Phage therapy

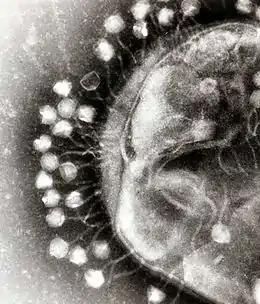
An electron micrograph of bacteriophages attached to a bacterial cell. These viruses are the size and shape of coliphage T1.

Phage therapy, viral phage therapy, or phagotherapy is the therapeutic use of bacteriophages for the treatment of pathogenic bacterial infections. This therapeutic approach emerged at the beginning of the 20th century but was progressively replaced by the use of antibiotics in most parts of the world after the Second World War. Bacteriophages, known as phages, are a form of virus that attach to bacterial cells and inject their genome into the cell. The bacteria's production of the viral genome interferes with its ability to function, halting the bacterial infection. The bacterial cell causing the infection is unable to reproduce and instead produces additional phages. Phages are very selective in the strains of bacteria they are effective against.